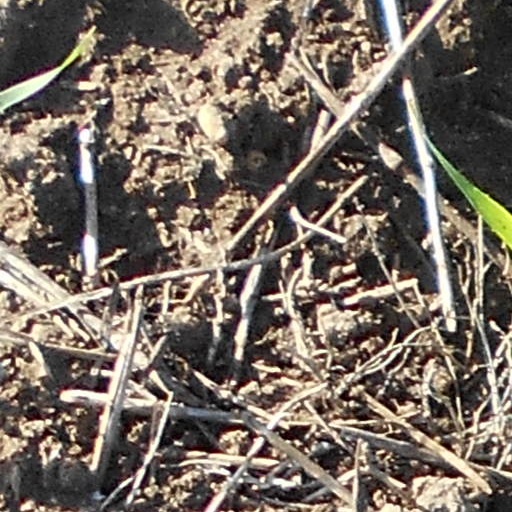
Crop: wheat